Mikado Station

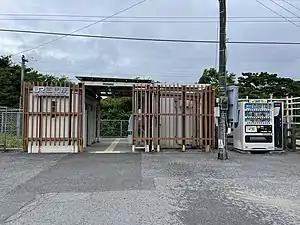
Mikado Station in July, 2022

is a passenger railway station located in the city of Isumi, Chiba Prefecture Japan, operated by the East Japan Railway Company (JR East).